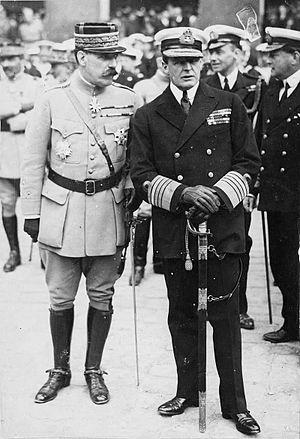
Pierre Berdoulat est un général de division français, commandant la 69ᵉ Division d'Infanterie en 1914. C'est l'un des quatre fameux B de la Bataille de la Somme.
David Beatty, 1ᵉʳ comte Beatty, vicomte Borodale et baron Beatty de la Mer du Nord et Brooksby, né à Nantwich le 17 janvier 1871 et mort à Londres le 11 mars 1936, est un officier de marine britannique. Il est l'un des amiraux les plus célèbres de la Royal Navy du premier quart du XXᵉ siècle.